1st Worcestershire Artillery Volunteers

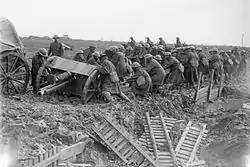
18-pounder being hauled out of mud at Langemarck, October 1917.

The division was back in action at the Battle of Broodseinde (4 October), with one infantry brigade attacking, but CCXLI Bde remained in reserve. Next day it was ordered forward, but the attempts to advance the guns were abandoned because of the mud and enemy shellfire. On 9 October the brigade fired in support of an attack by 66th (2nd East Lancashire) Division (the Battle of Poelcappelle), its Forward Observation Officers (FOOs) working their way forward with the infantry, though news was slow in coming back. Ground conditions were bad, and many batteries were bogged down, so the preparatory barrage was feeble, many of the HE shellbursts being deadened by the mud. Casualties among the gunners were also severe because they were exposed to German observers on the ridge. Another attempt to push the brigade's guns forward was abandoned. On 11 October the brigade managed to get 12 guns and four howitzers up to the Ypres–Roulers railway at Zonnebeke. However, it was relieved two days later.